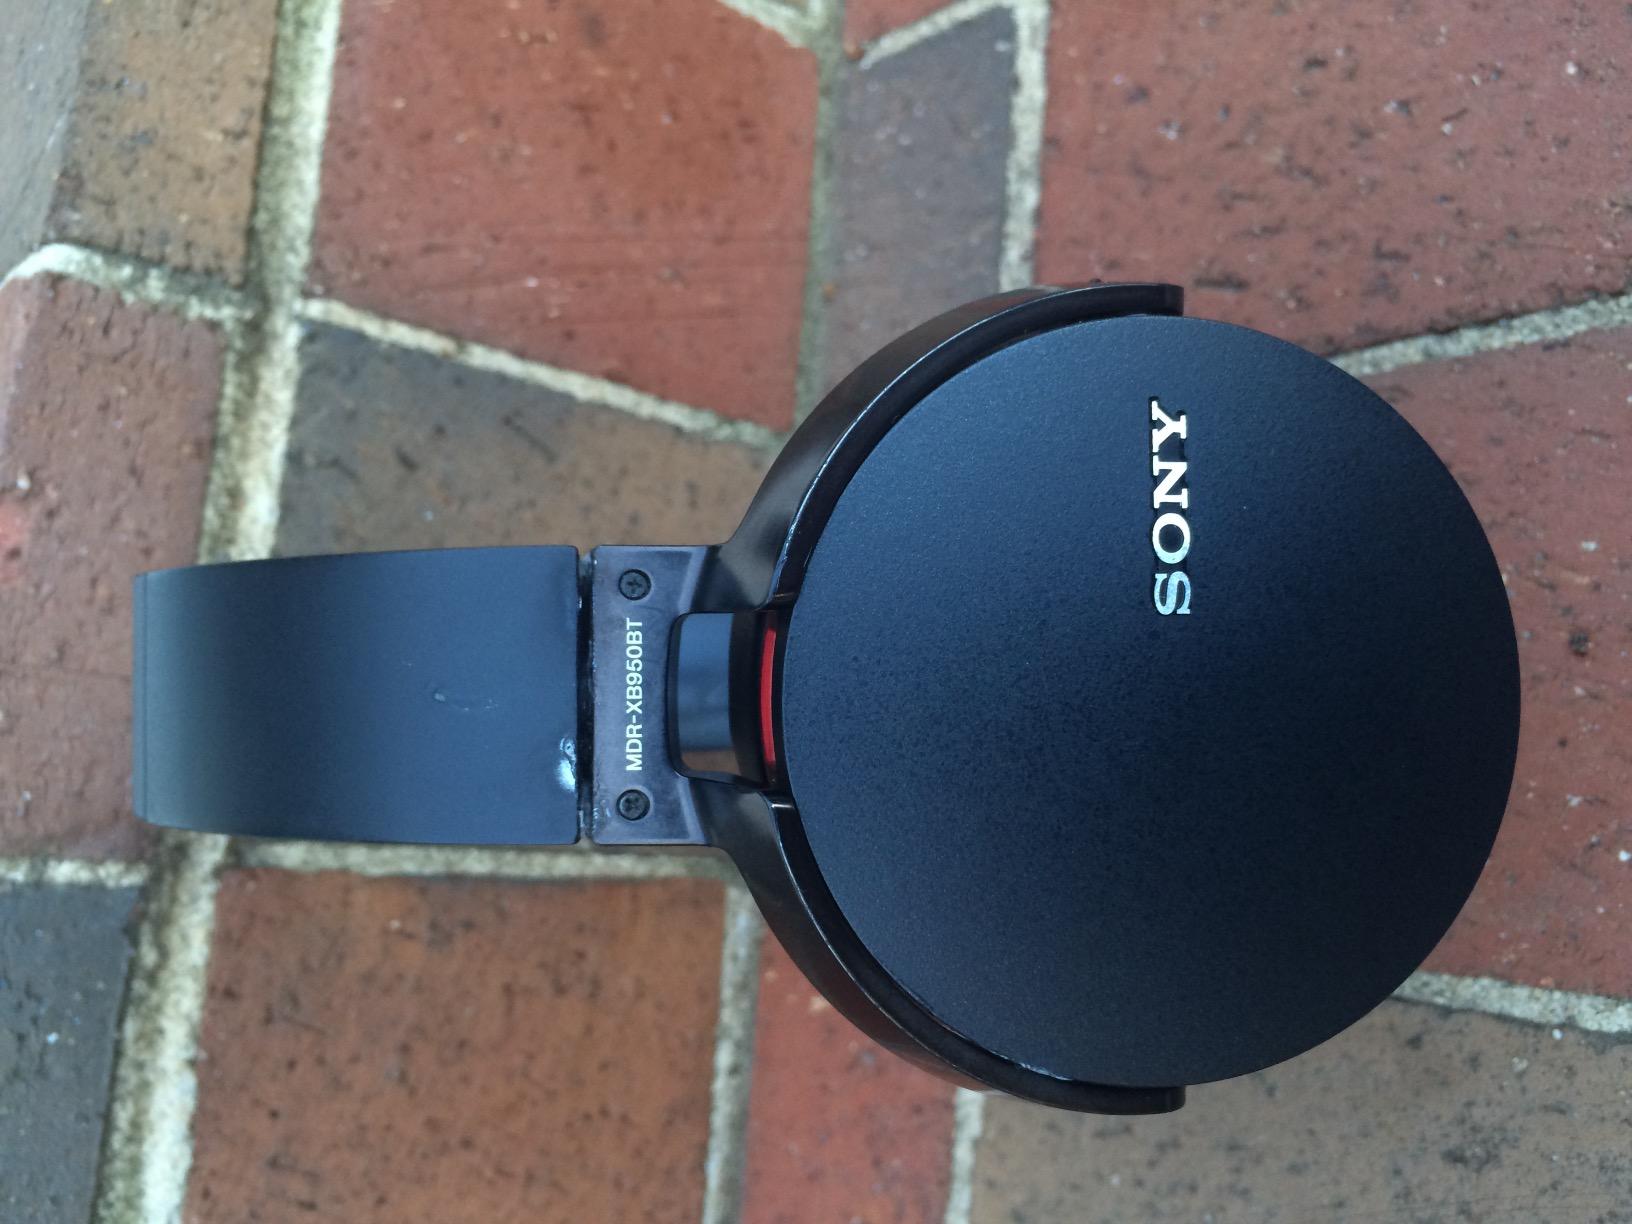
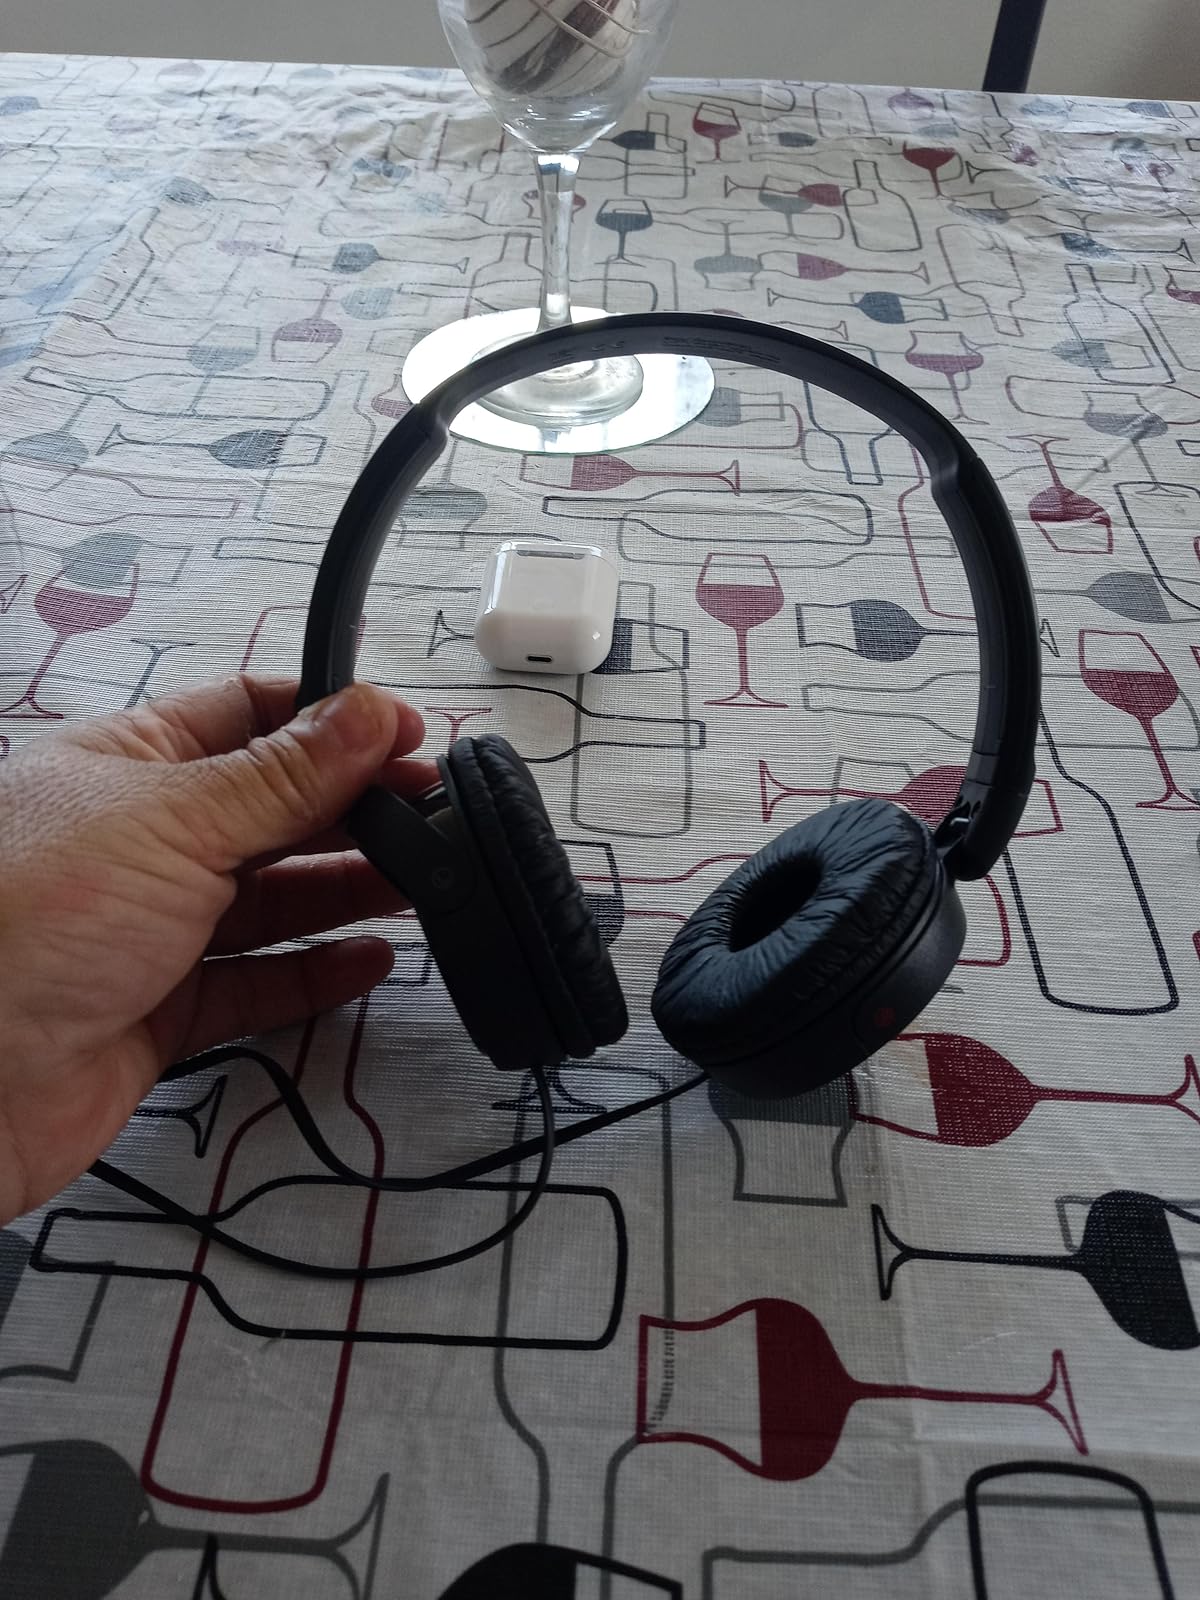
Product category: headphones
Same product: no